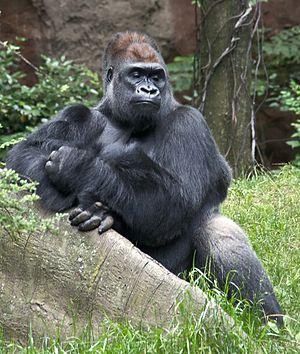
Voici la liste des primates par population.